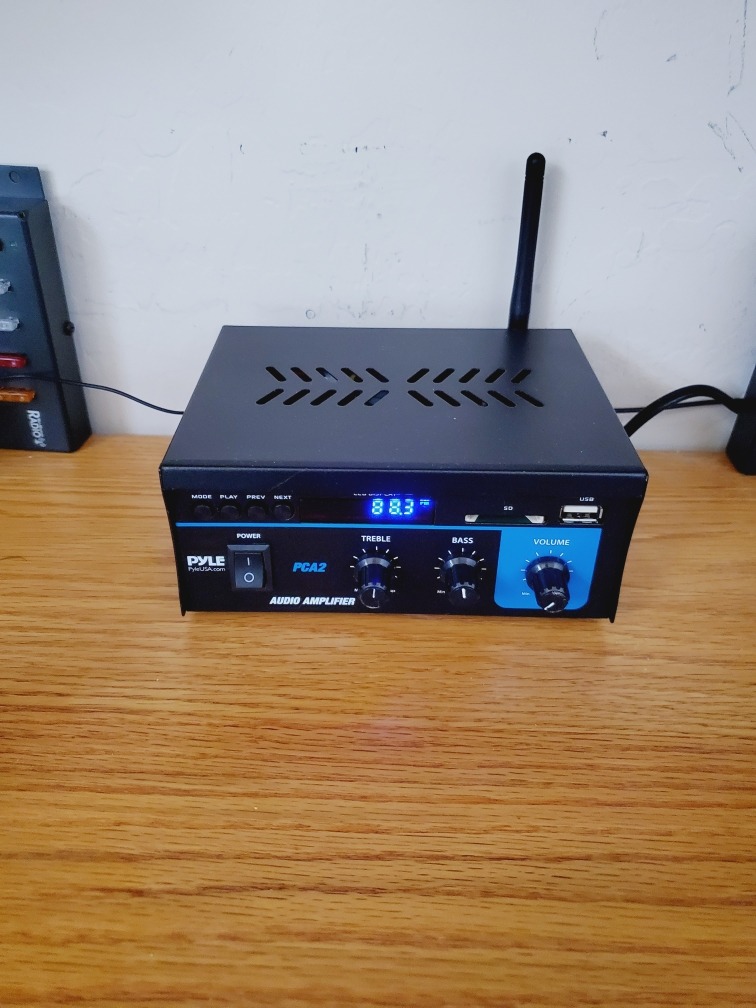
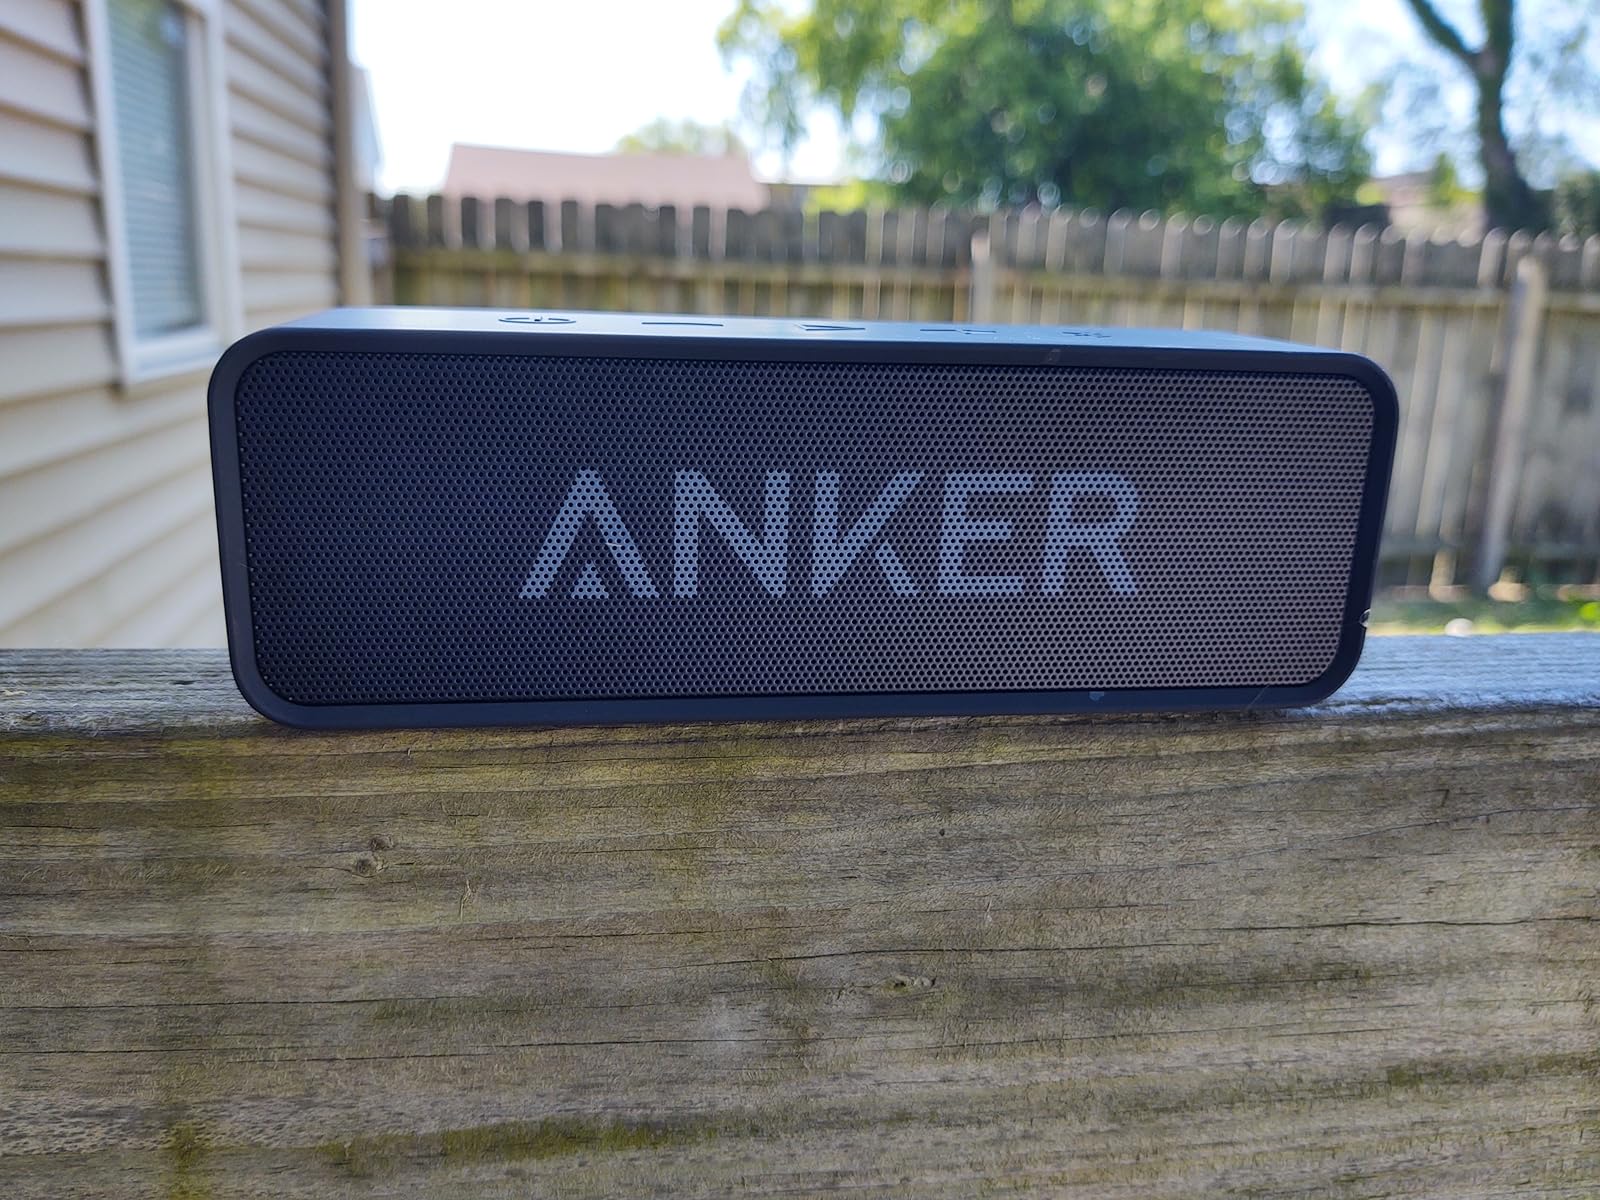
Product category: speaker
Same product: no